Katarina Zavatska

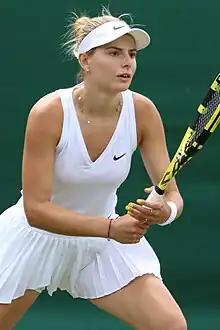
Zavatska at the 2023 Wimbledon Championships

Katarina Vitaliivna Zavatska (born 5 February 2000) is a Ukrainian tennis player.